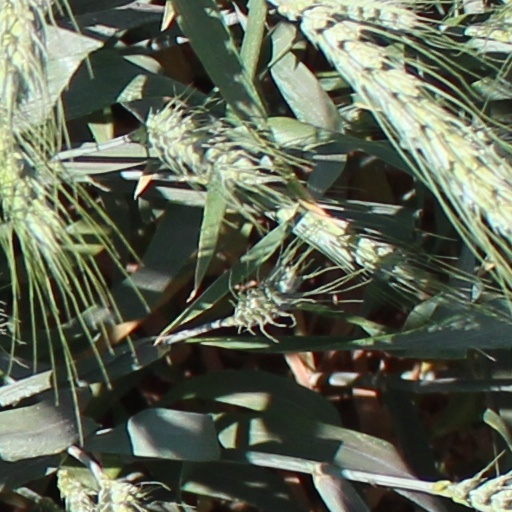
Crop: wheat